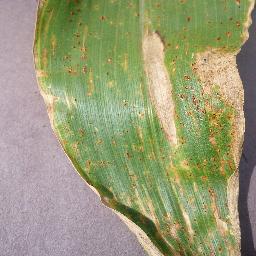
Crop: corn
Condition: (maize)_northern_blight